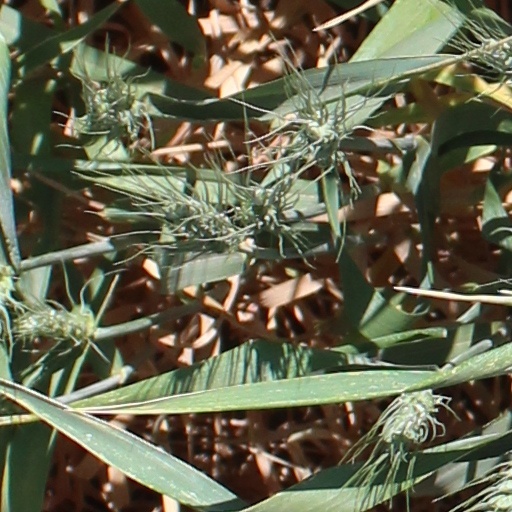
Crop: wheat